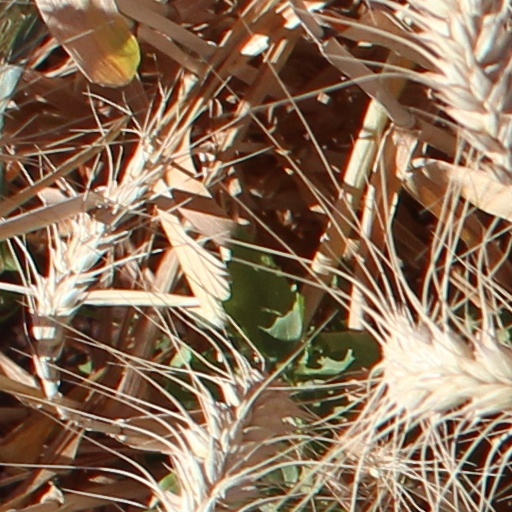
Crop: wheat